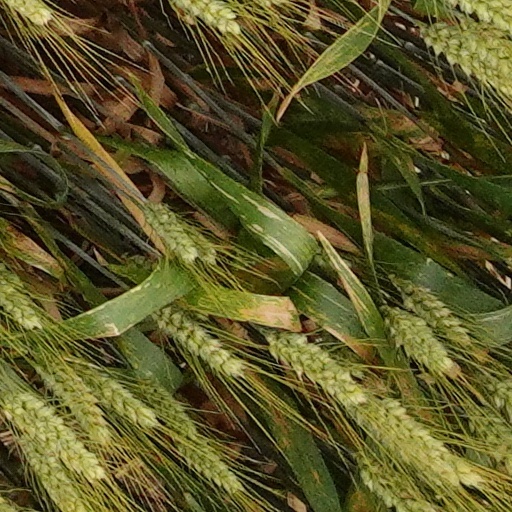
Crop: wheat